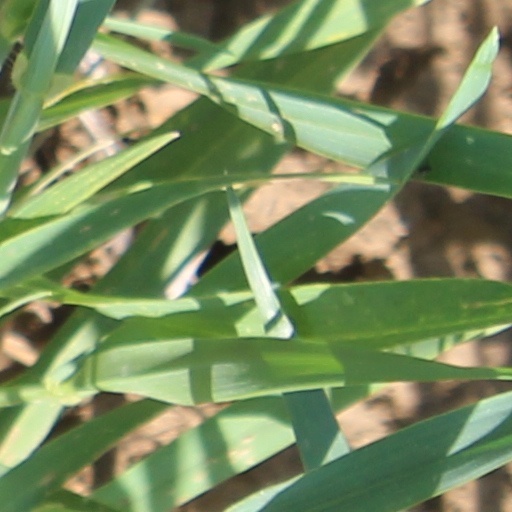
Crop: wheat